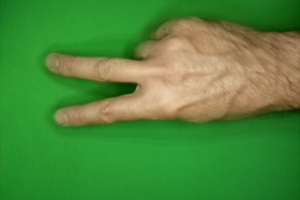
Label: scissors